Polynesian navigation

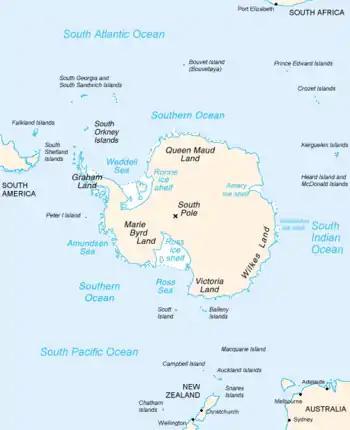
Antarctica and surrounding islands, showing the Auckland Islands just above (south of) New Zealand, at the center bottom of the image

On his first voyage of Pacific exploration, Captain James Cook had the services of a Polynesian navigator, Tupaia, who drew a chart of the islands within a radius (to the north and west) of his home island of Ra'iatea. Tupaia had knowledge of 130 islands and named 74 on his chart. Tupaia had navigated from Ra'iatea in short voyages to 13 islands. He had not visited western Polynesia, as since his grandfather's time the extent of voyaging by Raiateans had diminished to the islands of eastern Polynesia. His grandfather and father had passed to Tupaia the knowledge as to the location of the major islands of western Polynesia and the navigation information necessary to voyage to Fiji, Samoa and Tonga. Tupaia was hired by Joseph Banks, the ship's naturalist, who wrote that Cook ignored Tupaia's chart and downplayed his skills as a navigator.